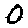
Label: 0